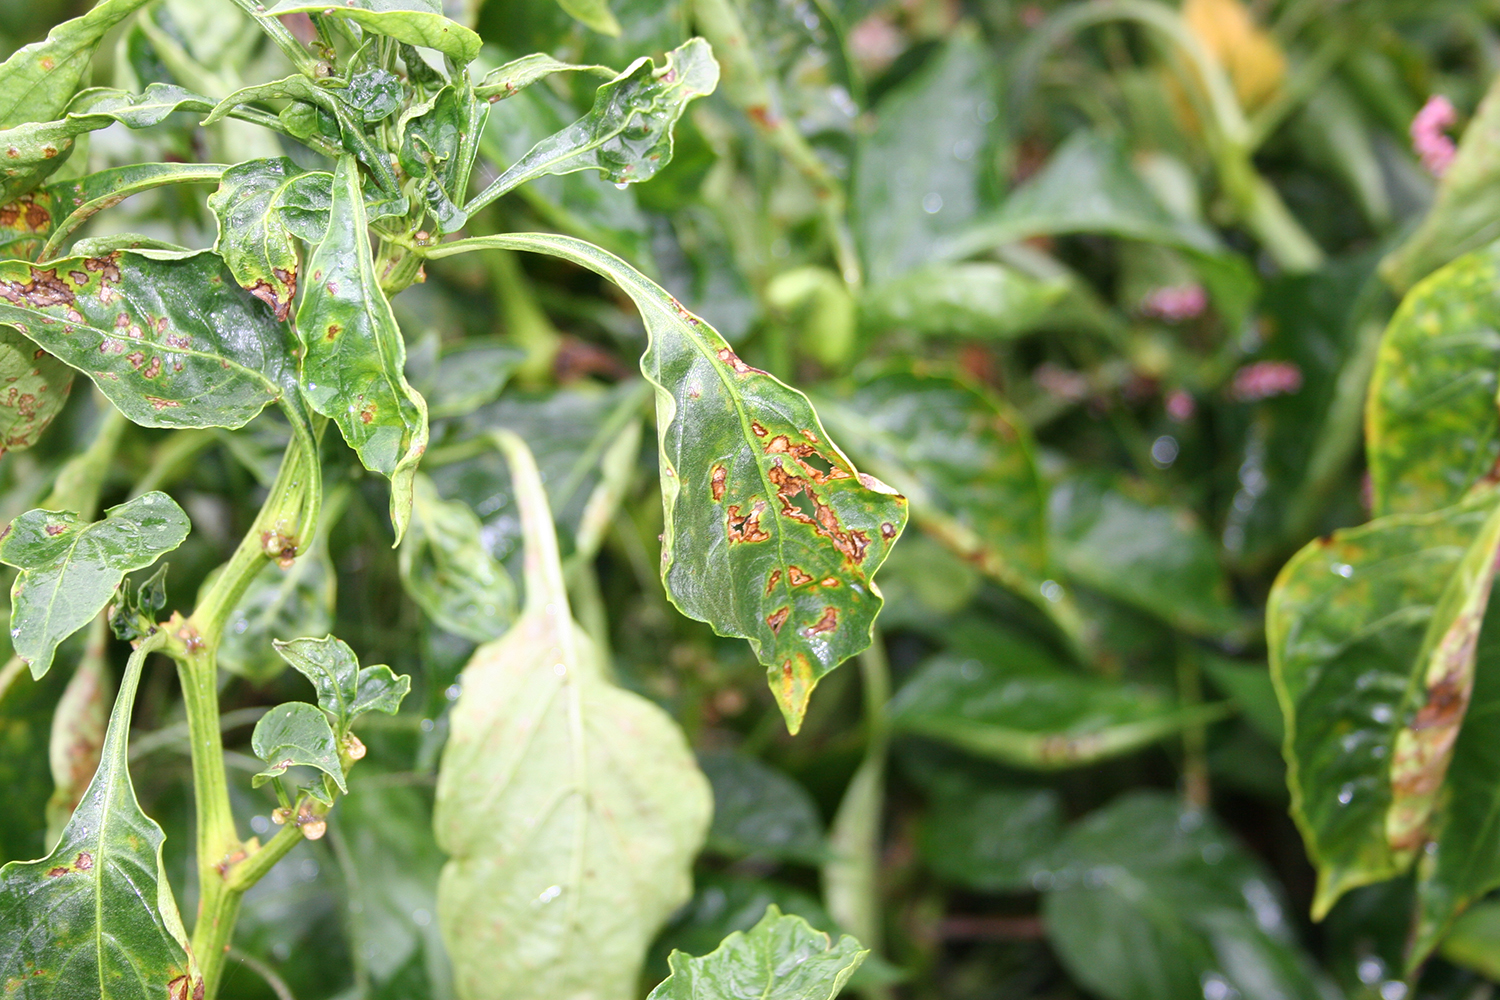
Labels: Tomato leaf bacterial spot, Tomato leaf bacterial spot, Tomato leaf bacterial spot, Tomato leaf bacterial spot